Zoological specimen

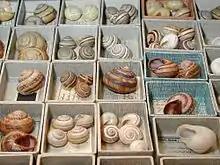
Dry specimens of Mollusca in Museum Wiesbaden

In museum collections it is common for the dry material to greatly exceed the amount of material that is preserved in alcohol. The shells minus their soft parts are kept in card trays within drawers or in glass tubes, often as lots (a lot is a collection of a single species taken from a single locality on a single occasion). Shell collections sometimes suffer from Byne's disease which also affects birds eggs. The study of dry mollusc shells is called conchology as distinct from malacology (wet specimens).